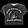
Label: T - shirt / top